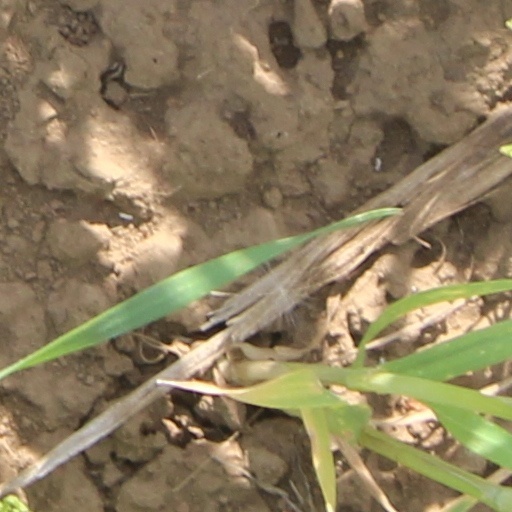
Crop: wheat